Isaac Blackford

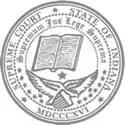
Seal of the Indiana Supreme Court

On September 10, 1817, Blackford was appointed Chief Justice of the Indiana Supreme Court by Governor Jonathan Jennings to replace Chief Justice John Johnson. Johnson had died after less than a year on the bench, and before the court had issued any decisions. Jennings informed Blackford of his decision as the two walked arm-in-arm from Johnson's grave following his funeral service. Blackford at first refused, saying he was too young and inexperienced. However, there were less than seventy lawyers in the entire state at that time, the majority of which belonged to other factions of the party, or had not lived in the state long enough to qualify for the job. Blackford was Jenning's most viable choice. Jennings and Blackford were also the only two members of the government who came from New Jersey, increasing Jennings' sentimental desire to see Blackford appointed. Despite Blackford's refusal, Jennings appointed him to the court and he was easily confirmed by the state senate to his first seven-year term.